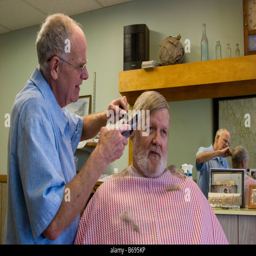
barber cutting a man 's hair in barber shop